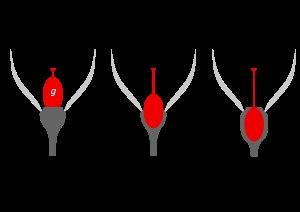
En botanique, un ovaire est la partie inférieure du carpelle qui forme une cavité close abritant les ovules, dans une loge unique ou plusieurs loges séparées.
En botanique, le réceptacle floral est constitué par l'extrémité plus ou moins élargie du pédoncule floral sur laquelle sont insérées les pièces florales formant, dans une fleur complète, quatre verticilles superposés : le calice, la corolle, l'androcée et le pistil ou gynécée.